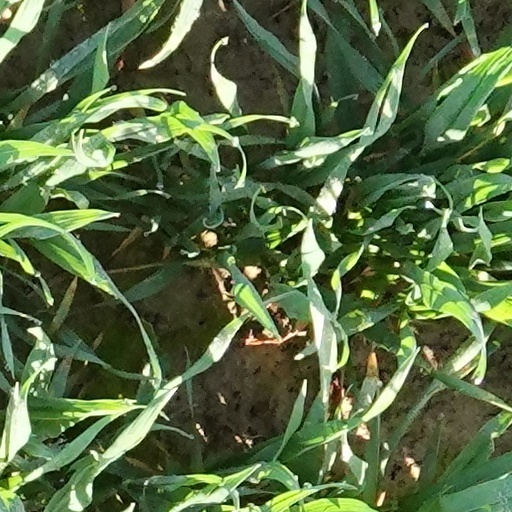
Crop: wheat